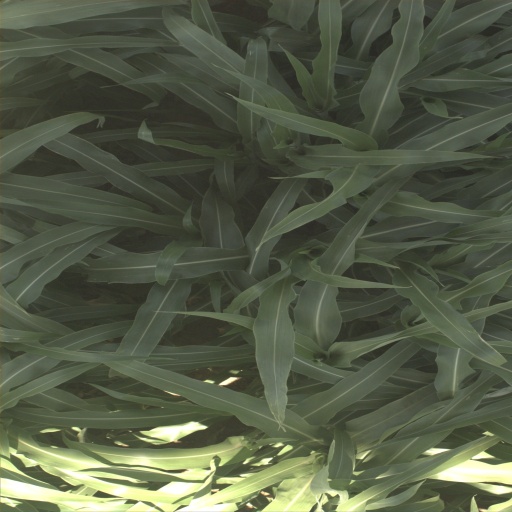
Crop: sorghum